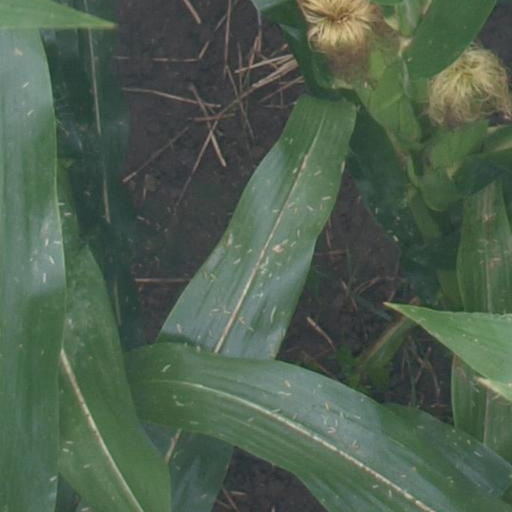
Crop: maize; corn